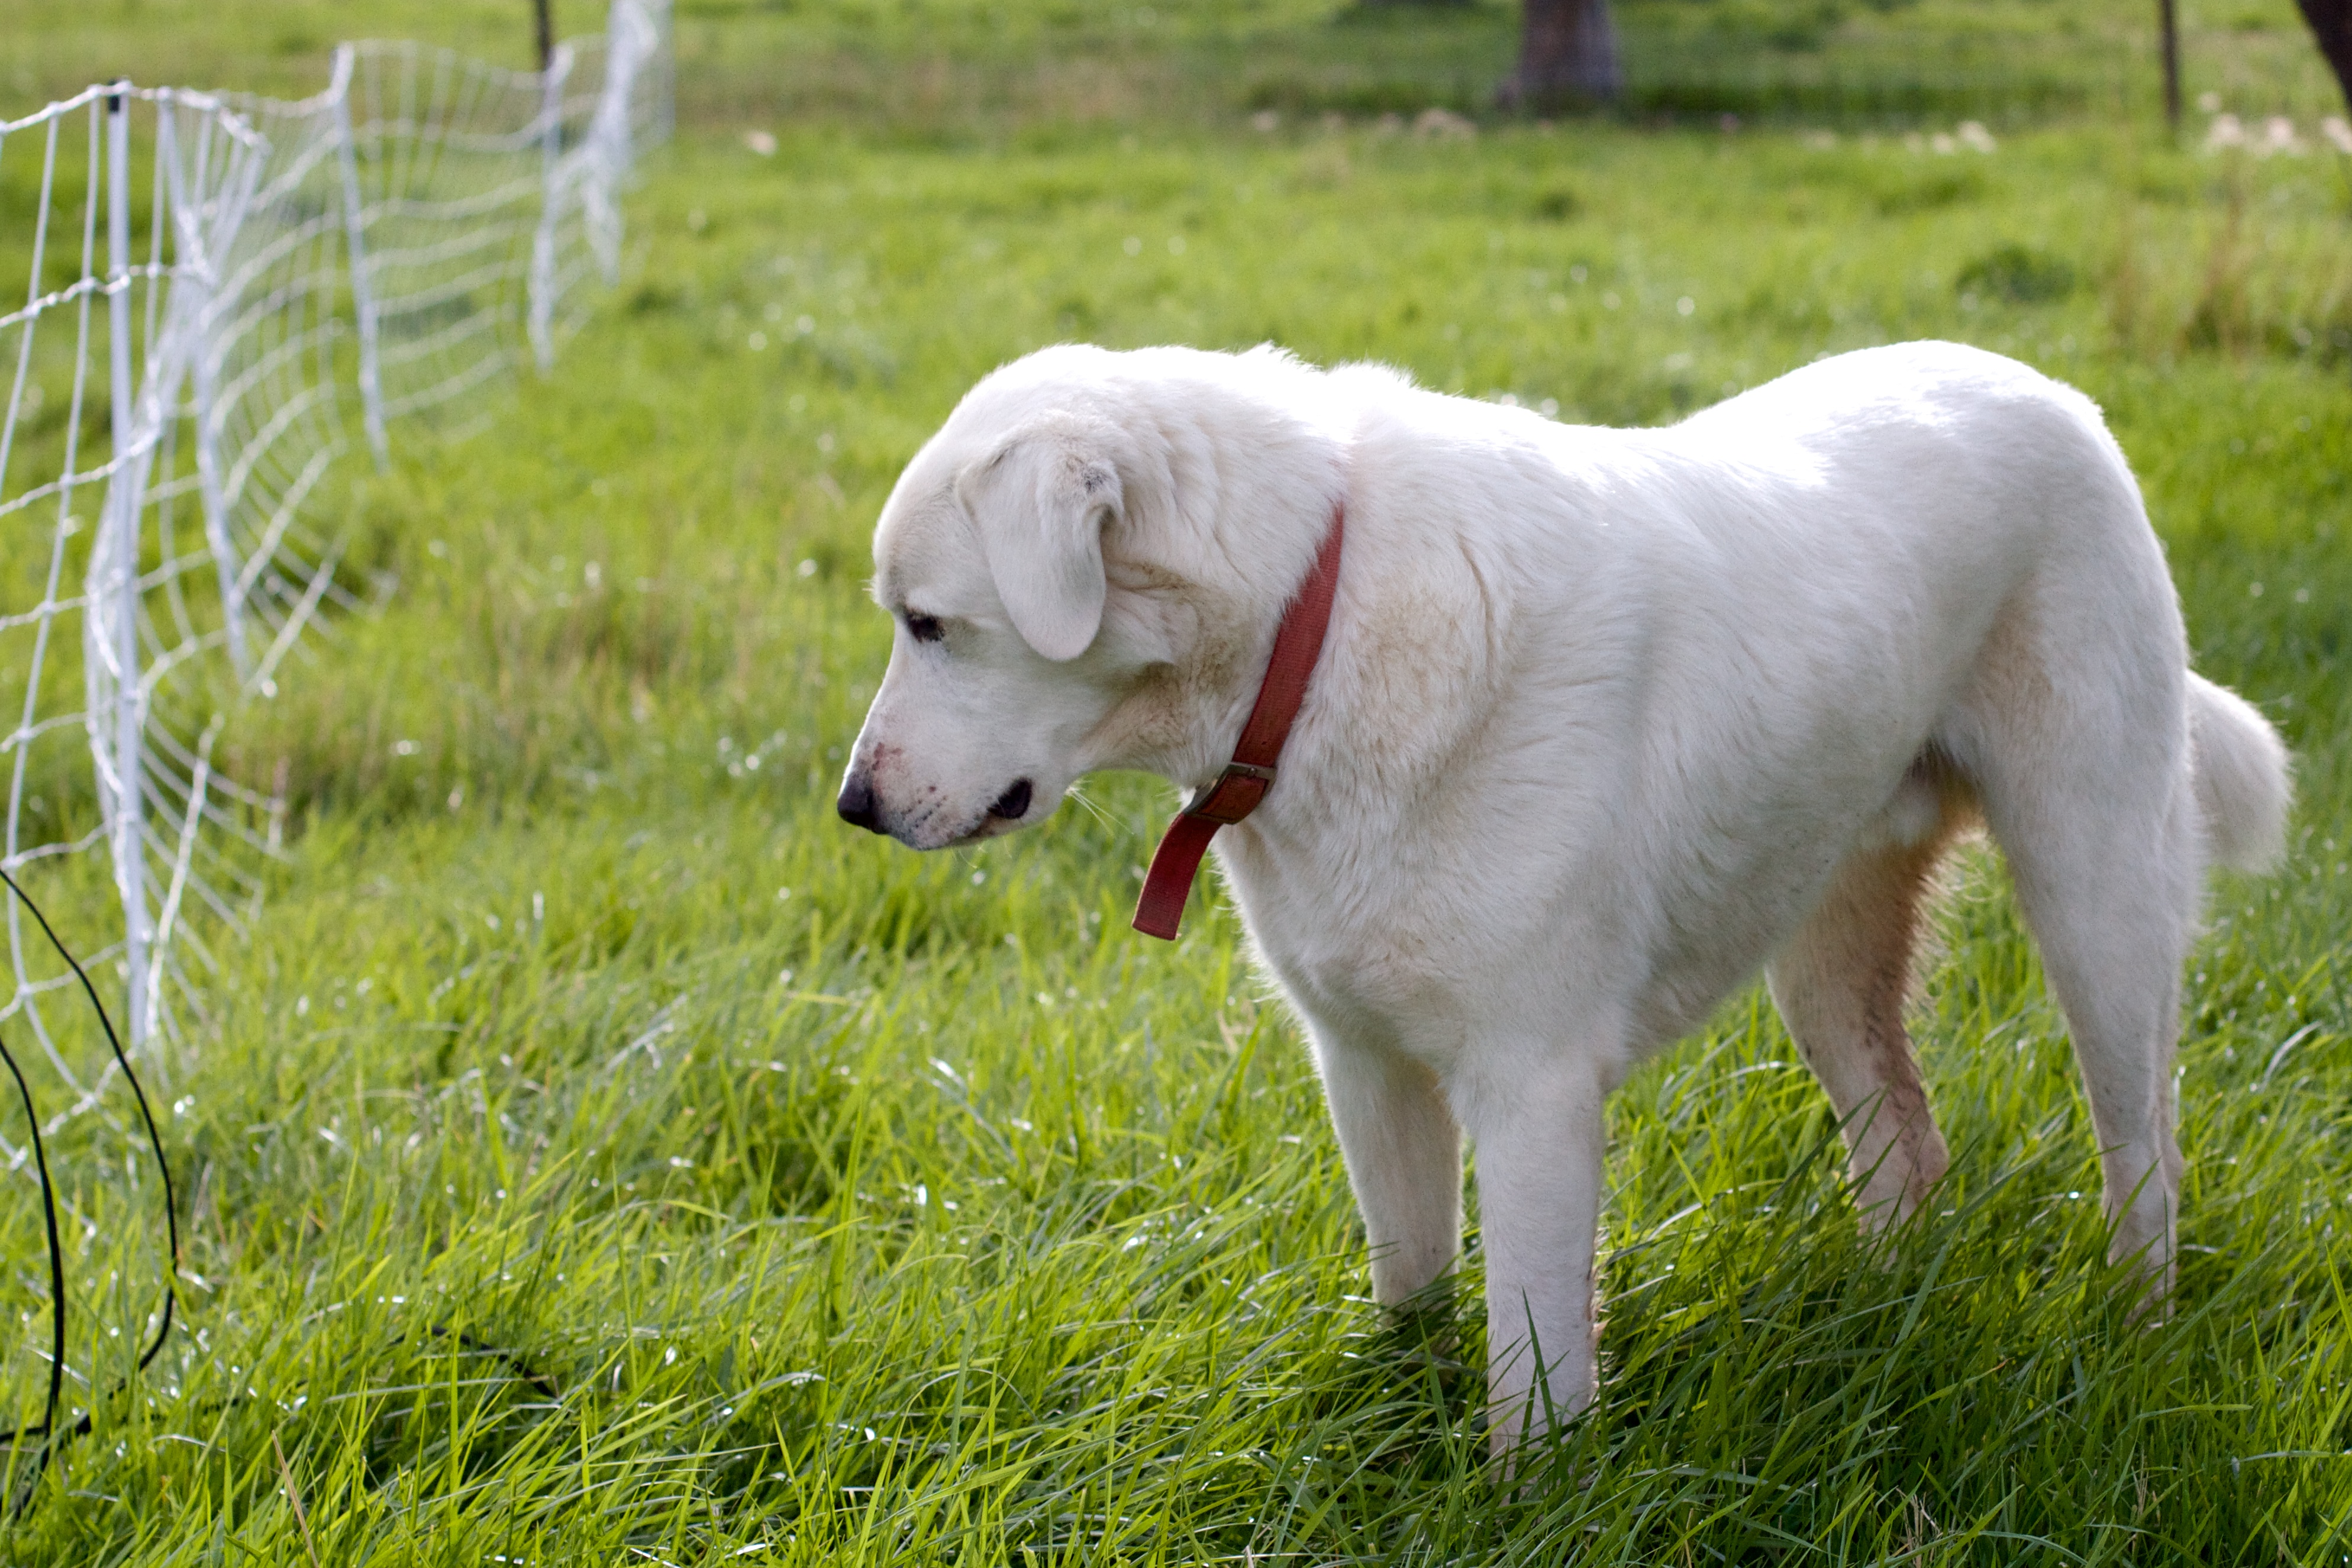
puppy, dog, sheep, mammal, golden retriever, vertebrate, labrador retriever, desertweyr, dog breed, retriever, dog like mammal, slovak cuvac